Kwesi Boakye

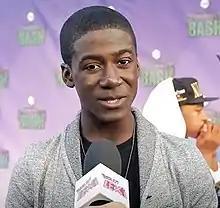
Boakye at Hub Network Halloween Bash 2013

Kwesi Nii-Lante Boakye (born April 6, 1999) is an American actor. He is best known as the original voice of Darwin, Gumball's best friend and adoptive brother on the Cartoon Network animated TV series "The Amazing World of Gumball". He also voiced Gossamer on "The Looney Tunes Show" and The Passenger on "Bravest Warriors". He also played Manny in the 2009 Tyler Perry film "I Can Do Bad All By Myself".